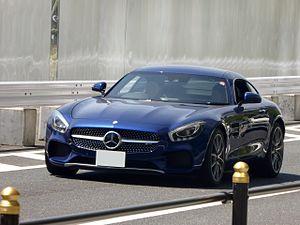
Mercedes-AMG est un préparateur allemand de voitures du constructeur Mercedes-Benz. Devenu une filiale de la marque depuis 1999, c'est le seul constructeur au monde à proposer plus de quinze modèles de plus de 500 chevaux et certains modèles dépassent les 600 chevaux.